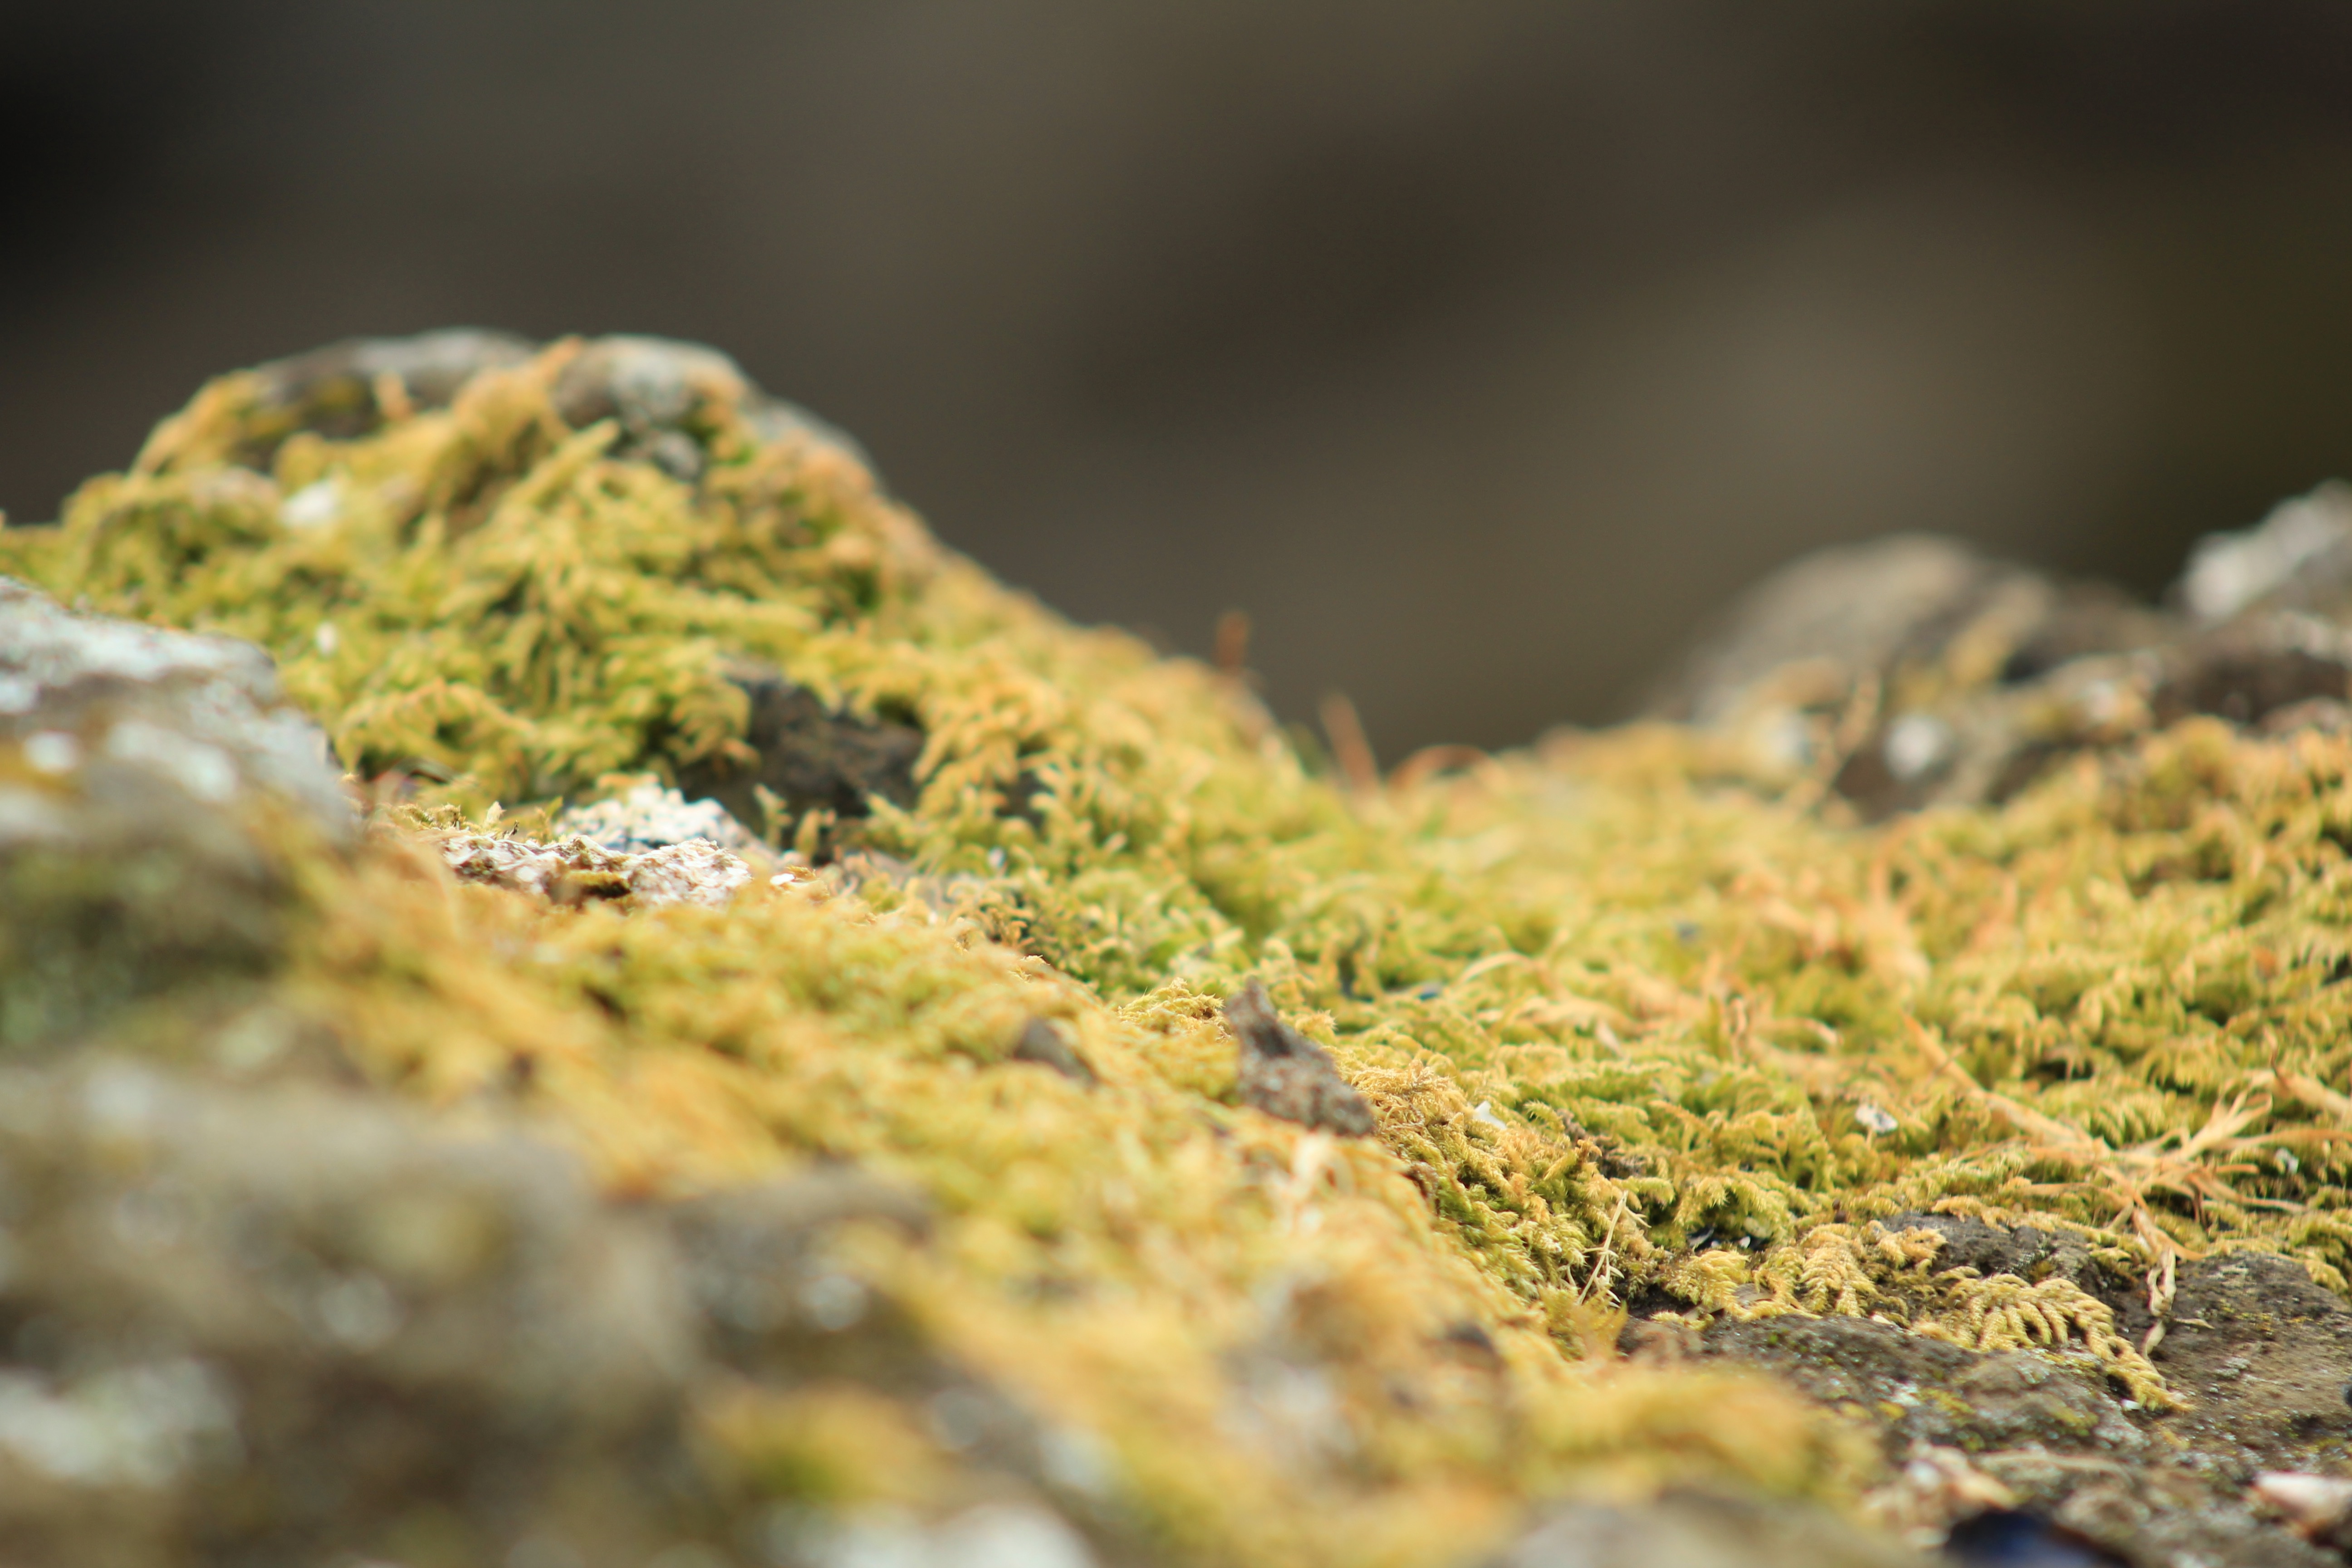
nature, rock, plant, leaf, flower, moss, green, soil, flora, fauna, close up, macro photography, land plant, non vascular land plant